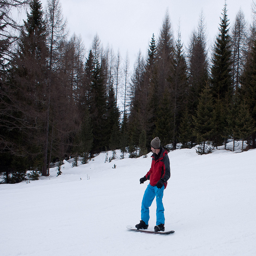
A man riding a snowboard down a snow covered slope.
A man is snowboarding down the snowy mountain.
A person is snowboarding in a snowy wooded area.
A man in a red jacket snowboarding down a hill.
A man is snowboarding alone with trees in the background.